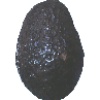
Label: avocado